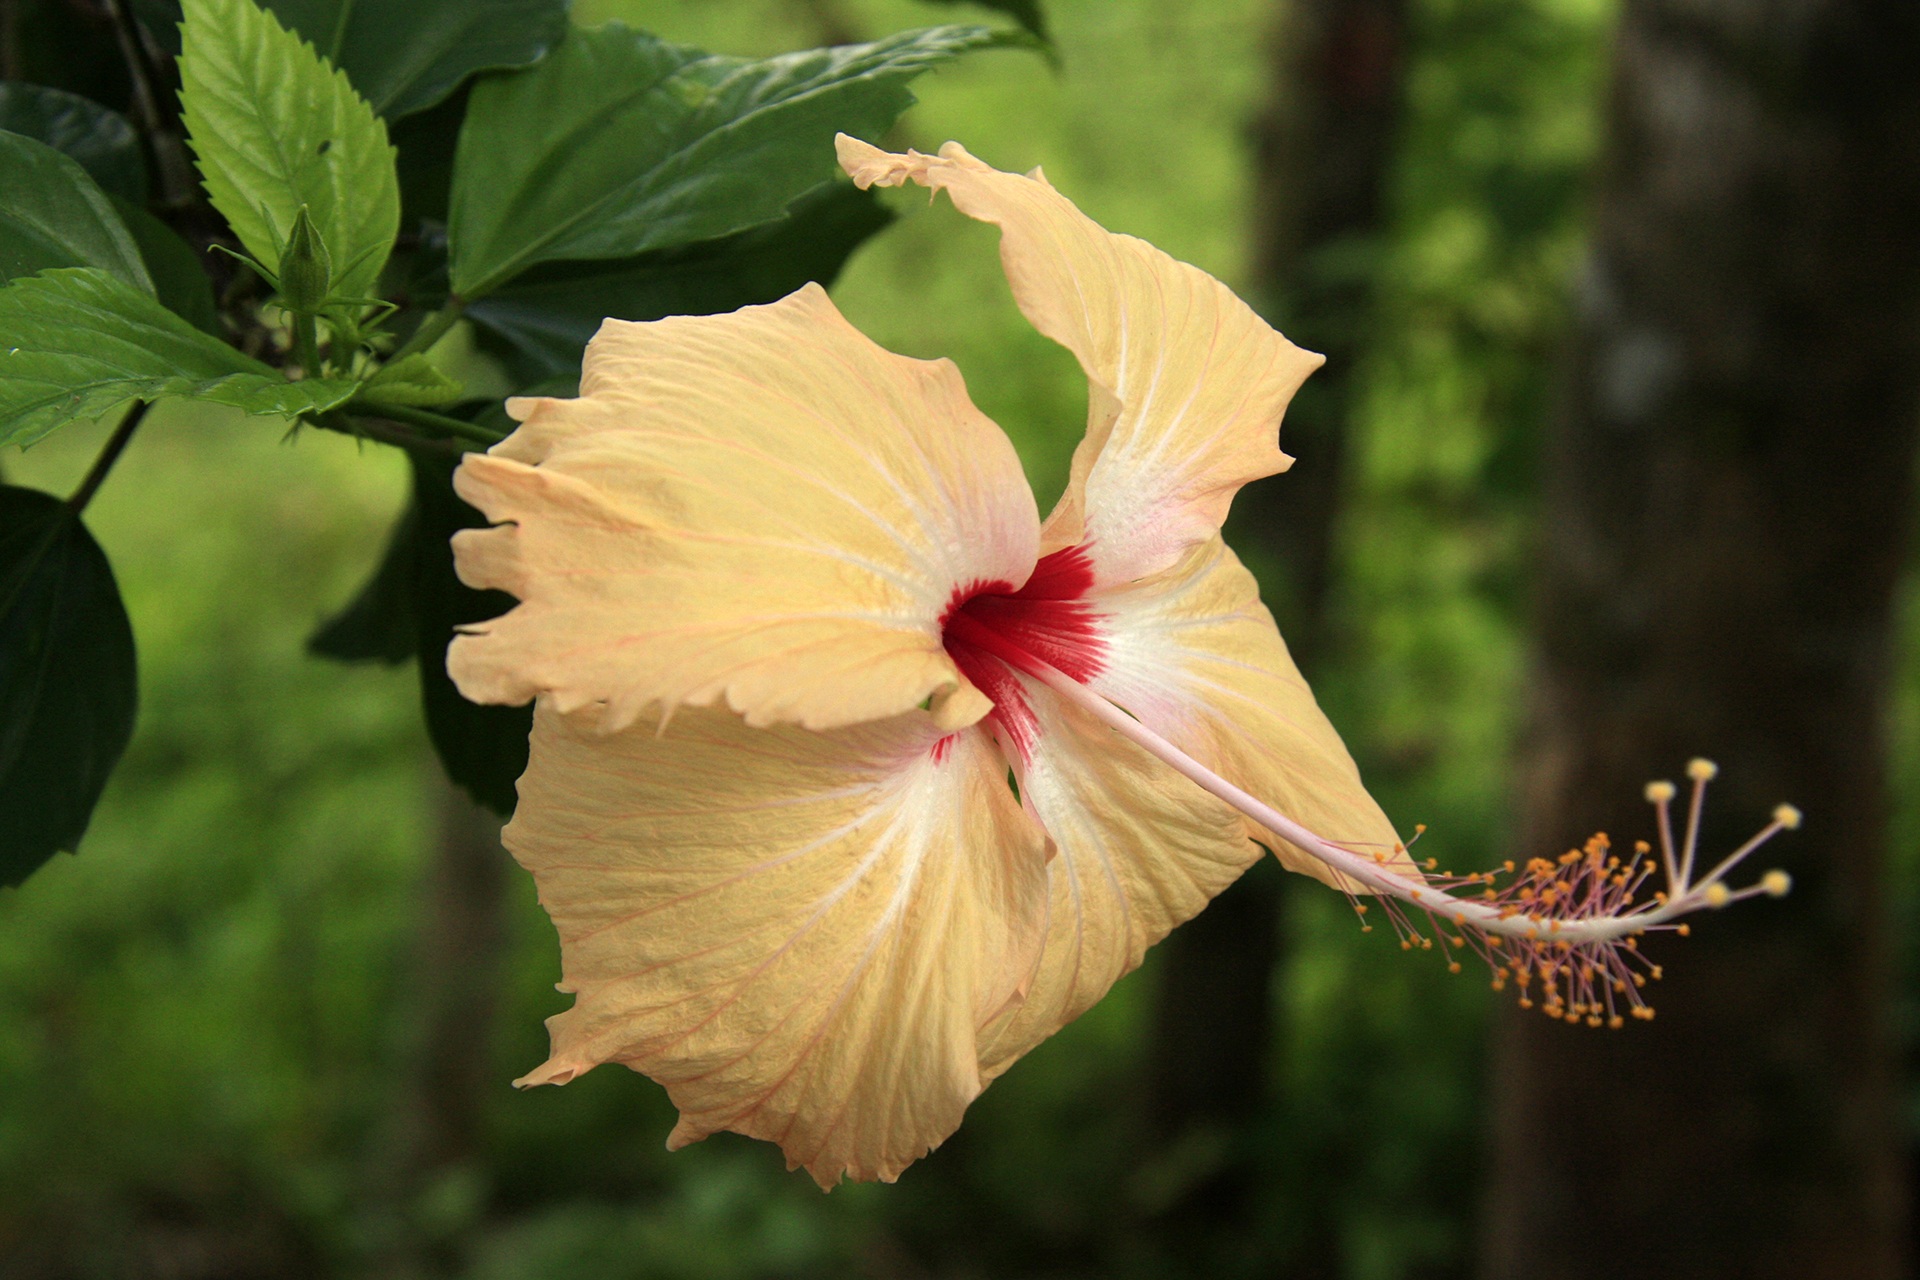
nature, blossom, plant, leaf, flower, petal, tropical, botany, yellow, flora, wildflower, exotic, hibiscus, malvales, macro photography, tropical flower, flowering plant, chinese hibiscus, plant stem, land plant, mallow family